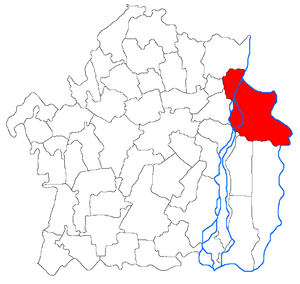
Brăila, parfois transcrit Braïla, est une ville de Valachie, en Munténie, à l'est de la Roumanie, un port sur le Danube et le chef-lieu du județ de Brăila, tout près de Galați. Elle est aussi la ville siège de la région de développement Sud-Est.